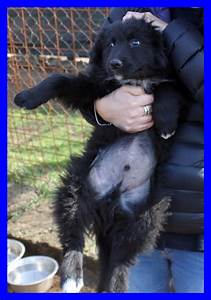
Label: dog